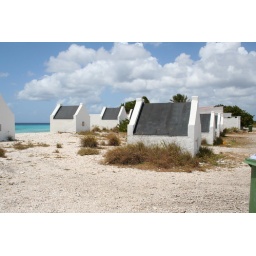
These are the houses in which the Dutch provided for the black slaves way back. Picture taken in Bonaire.